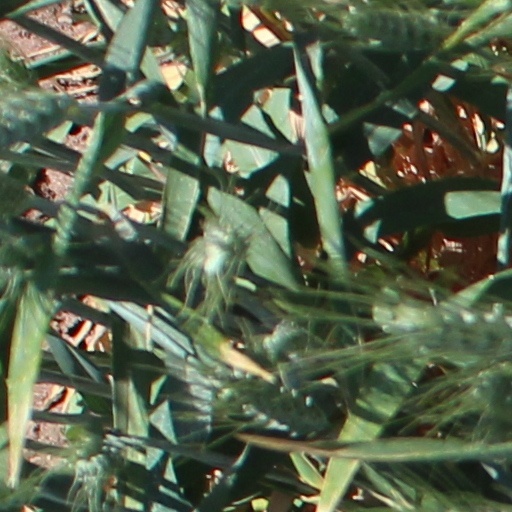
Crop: wheat